Flag of Saint Helena, Ascension and Tristan da Cunha

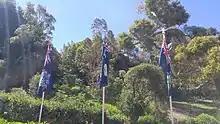
Flags of Saint Helena, Ascension and Tristan da Cunha at Plantation House, Saint Helena

Saint Helena, Ascension and Tristan da Cunha, a British Overseas Territory, does not have its own flag; however, the three administrative divisions do have their own flags: